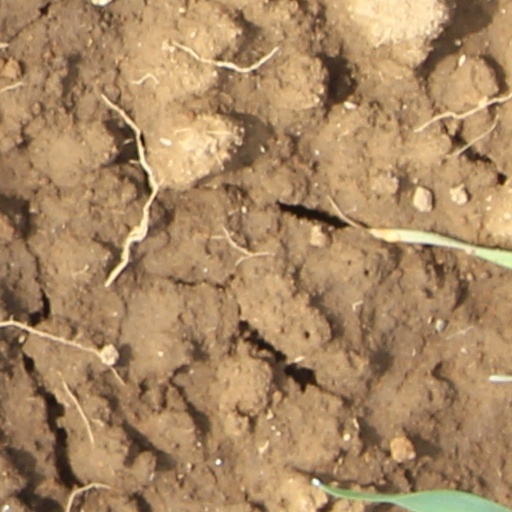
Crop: wheat